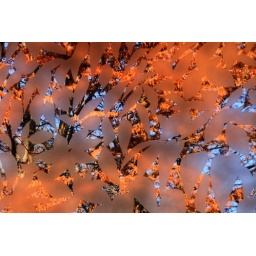
Looking through the etched glass of the indoor aviary at the National Zoo in Washington D.C. at a tree in fall color outside.